Saint Minas church of Halidzor

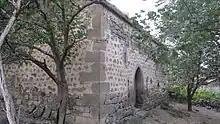
st Minas church of Halidzor

St Minas (Armenian: սուրբ Մինաս) is a 17th-century Armenian Apostolic Christian church located on the left bank of Vorotan river 3 km to the South-West the village of Halidzor, in the center of the Old Halidzor village in the Syunik Province in southeastern Armenia.